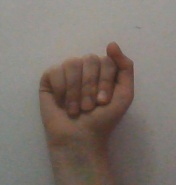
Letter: saad